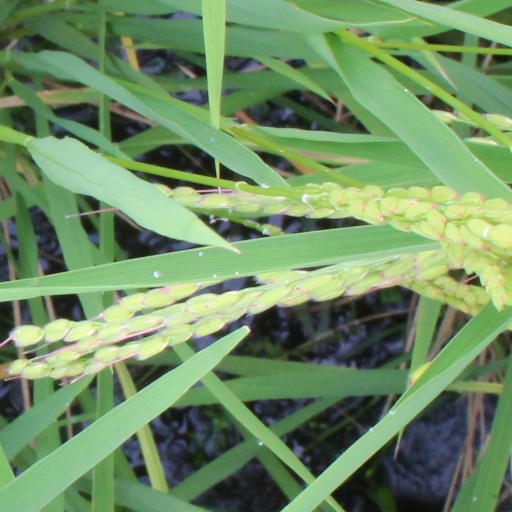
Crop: rice